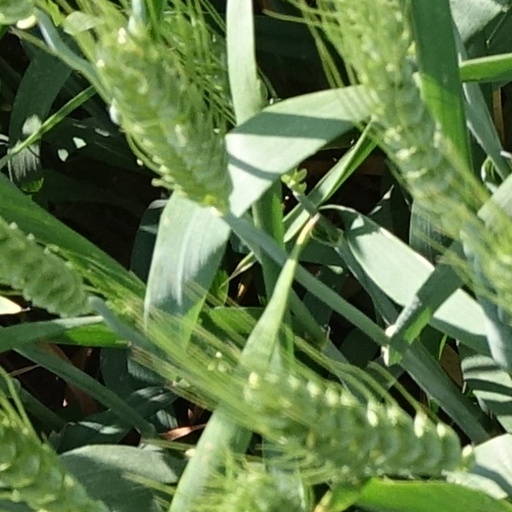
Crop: wheat